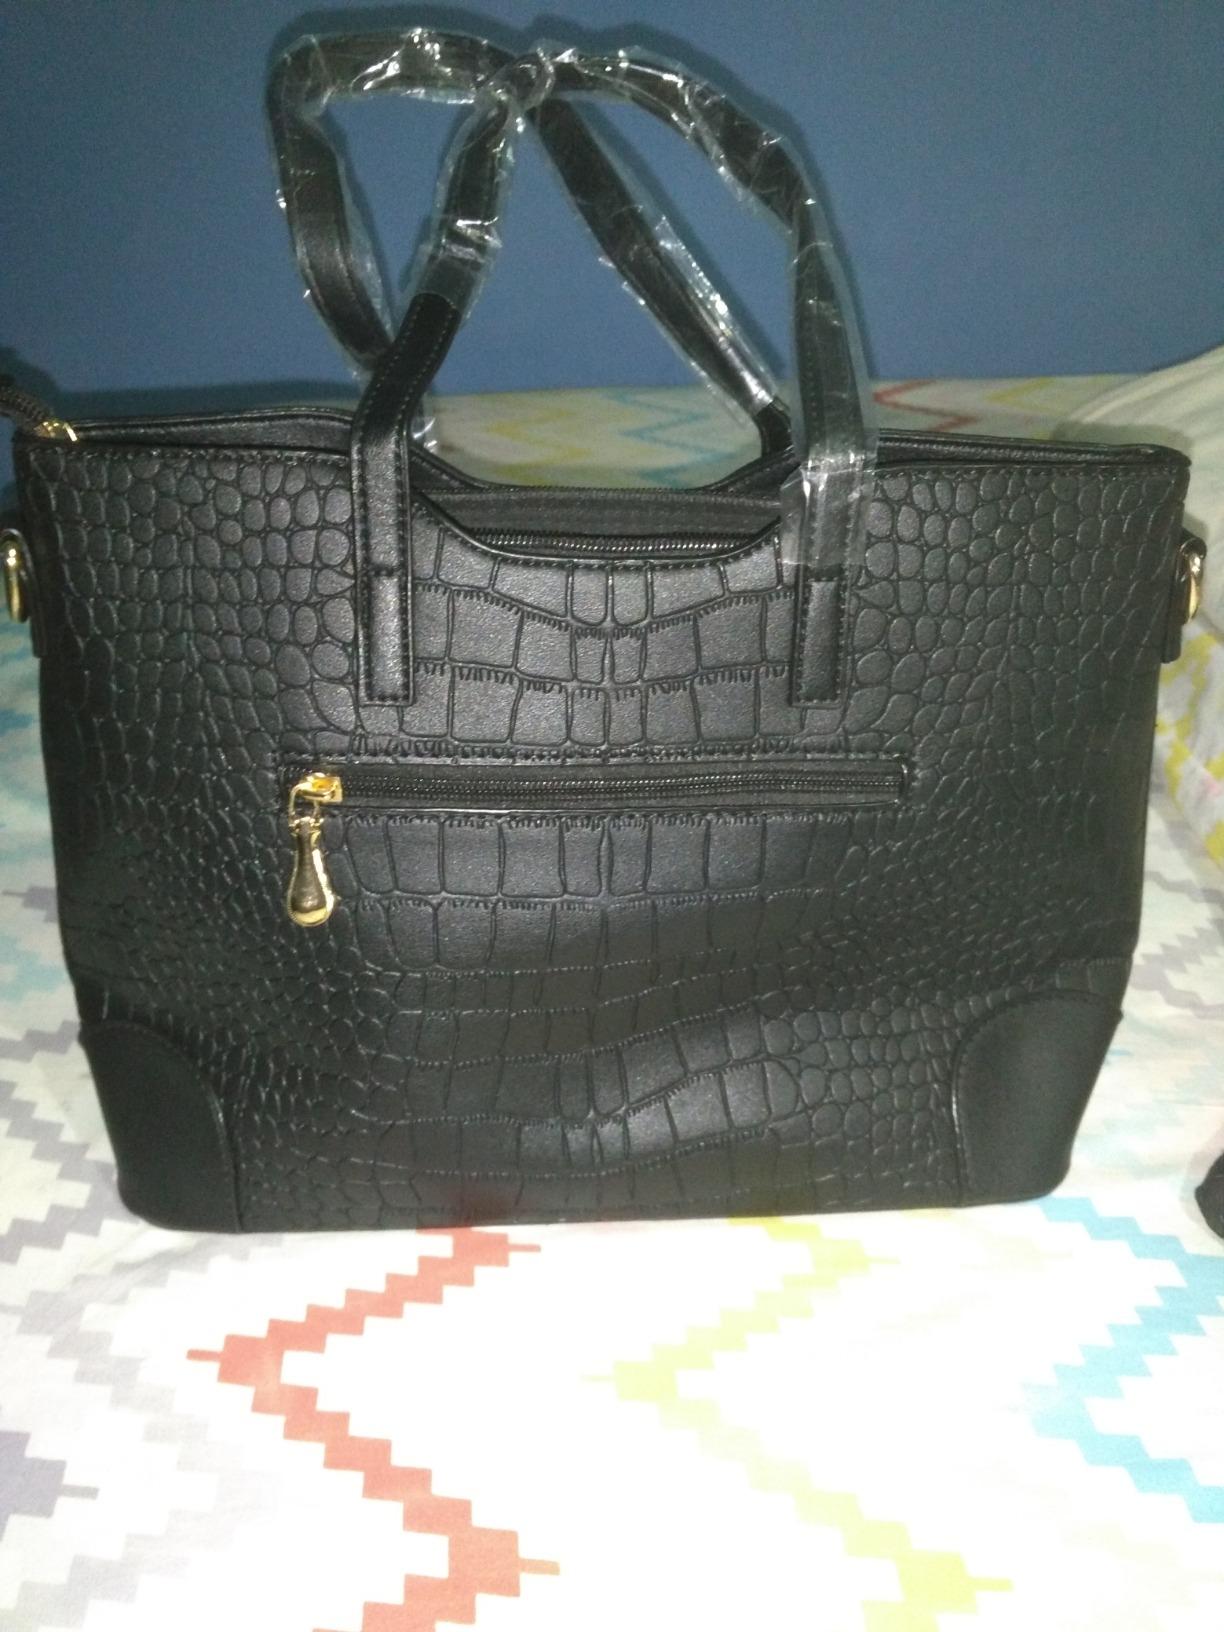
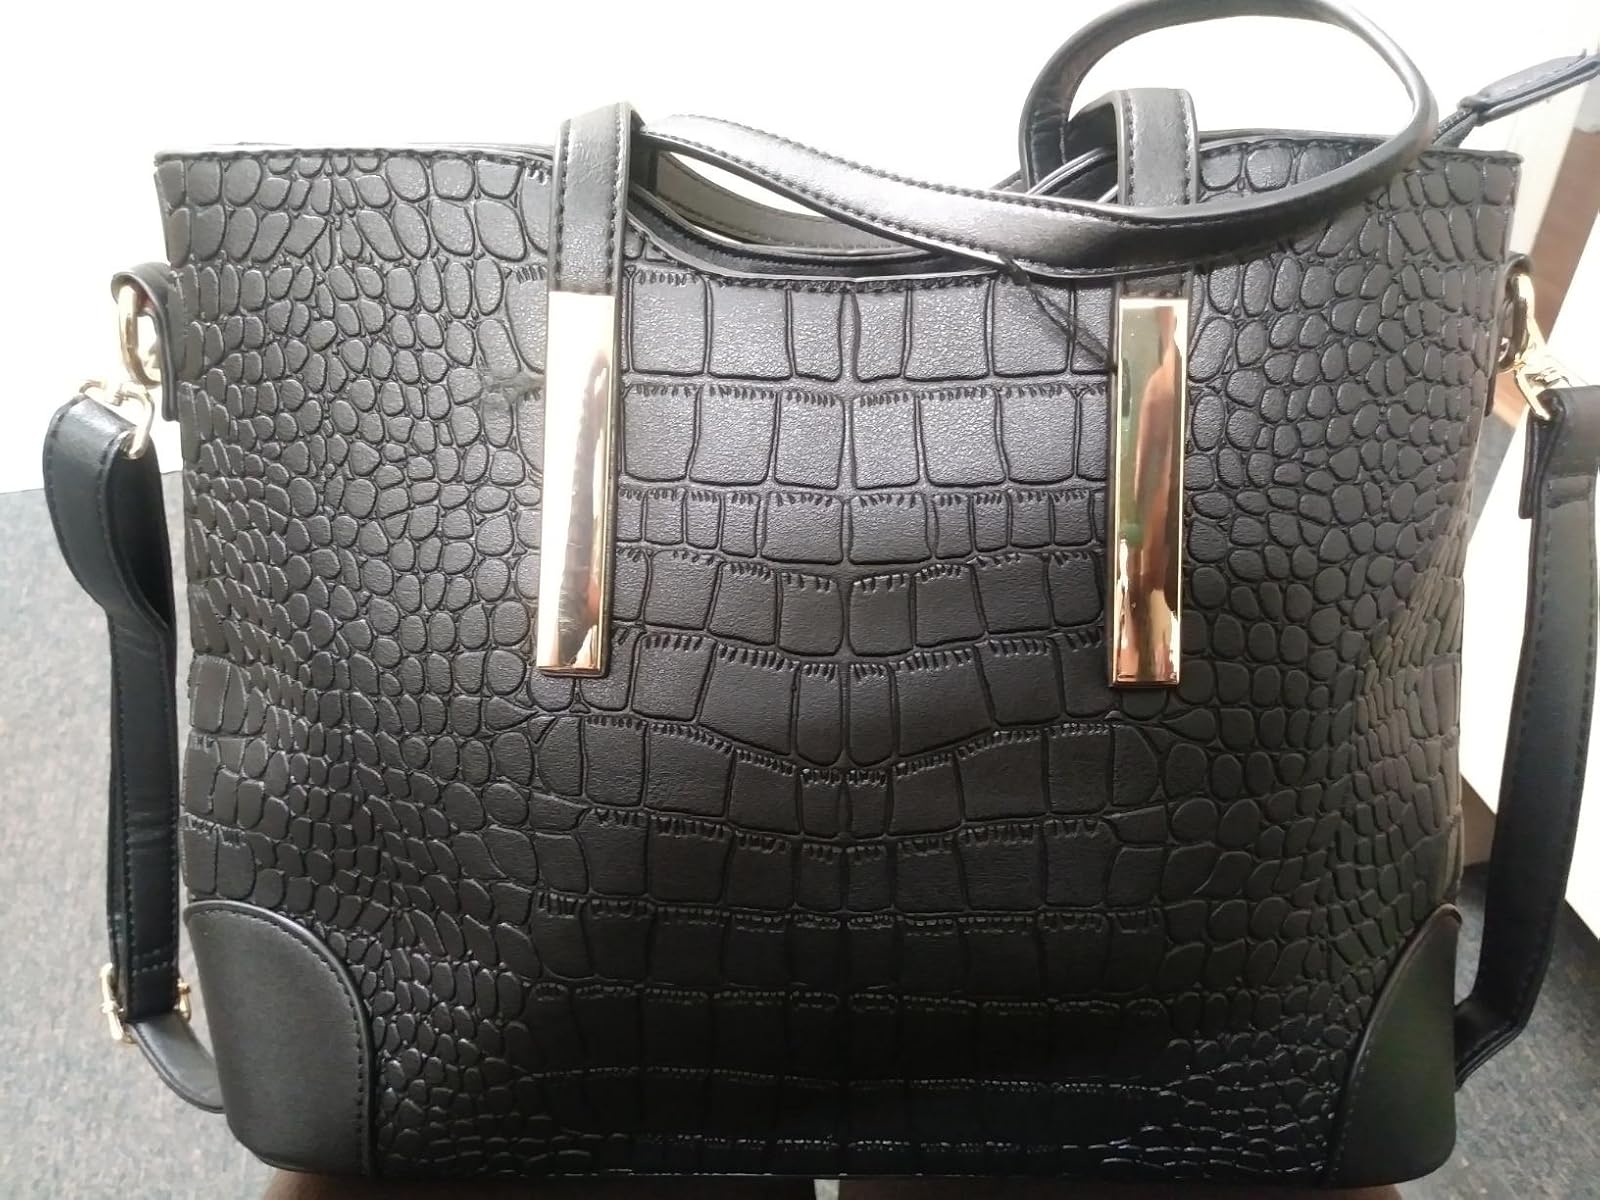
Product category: accessories_handbag
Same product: yes